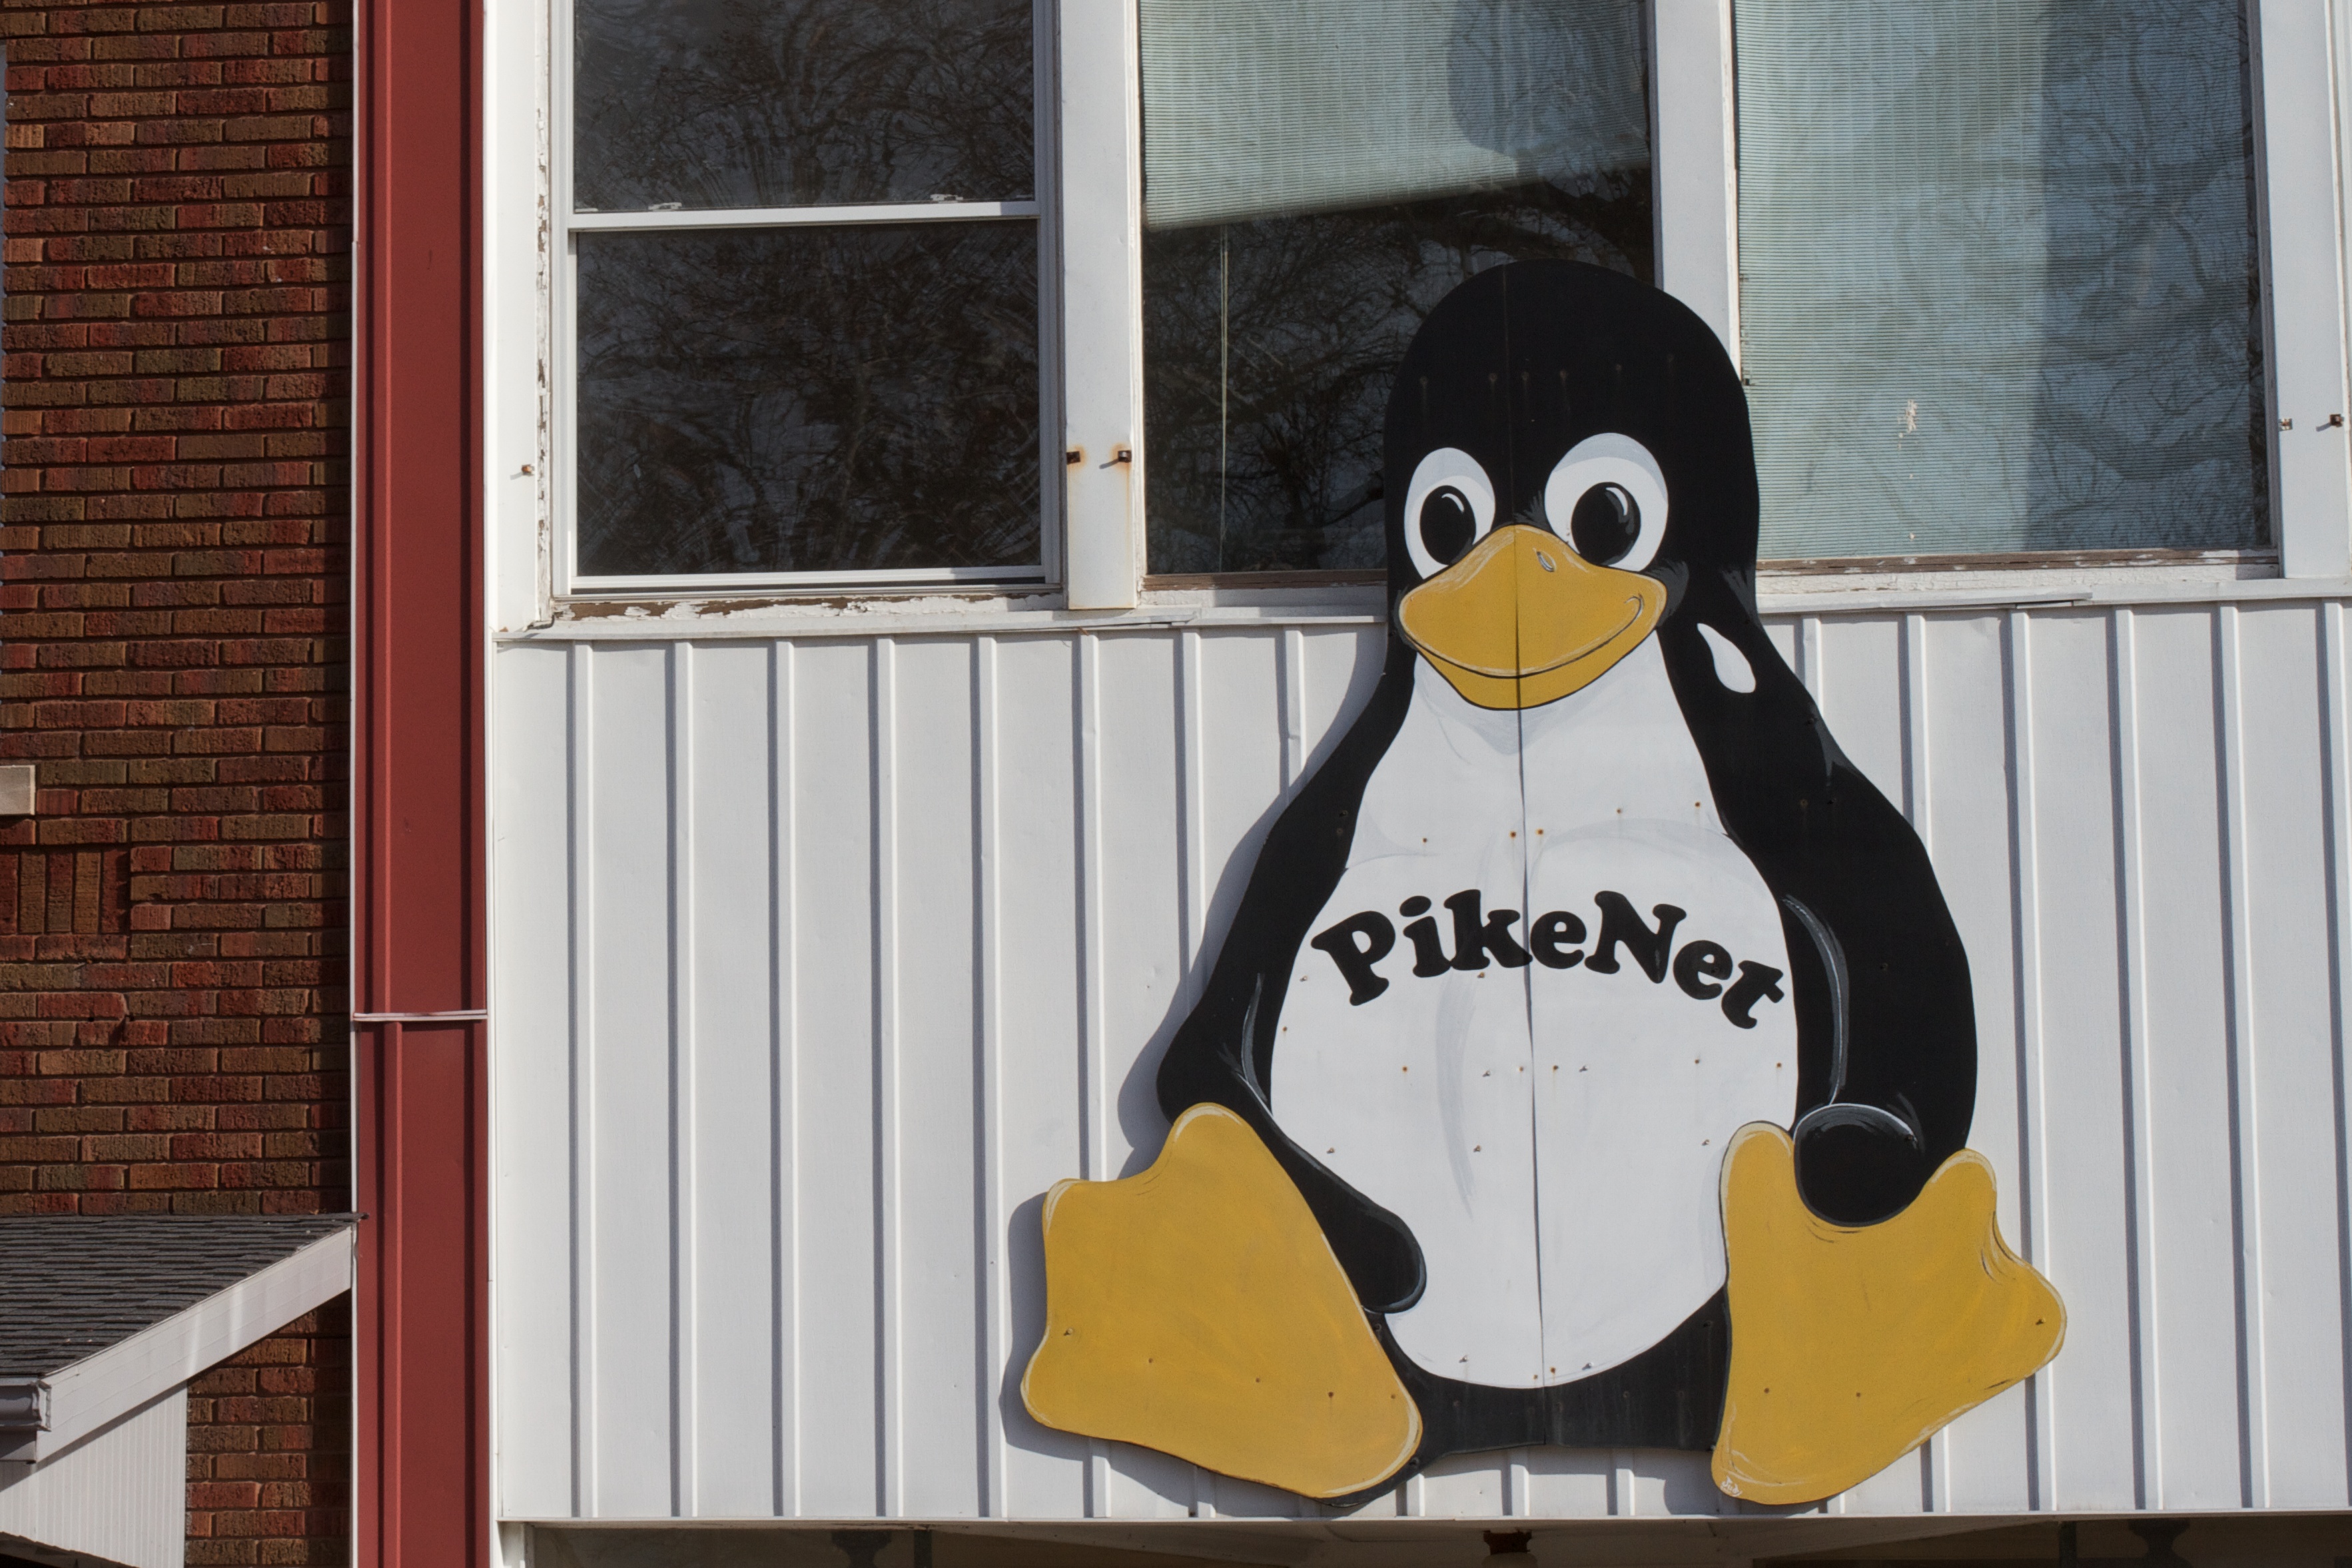
bird, yellow, penguin, art, flightless bird